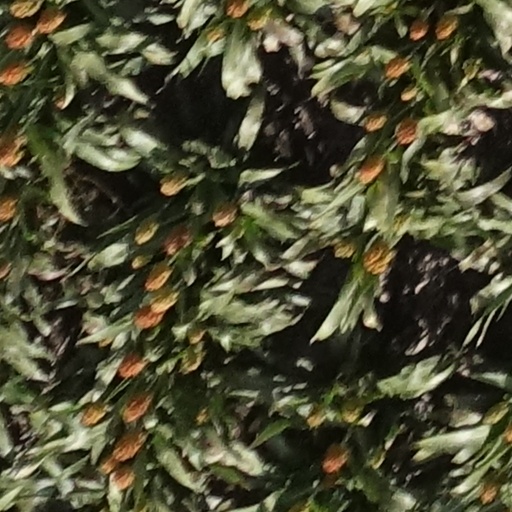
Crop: sorghum